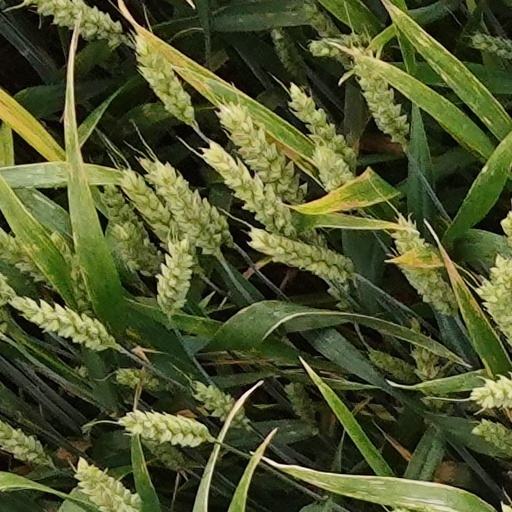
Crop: wheat